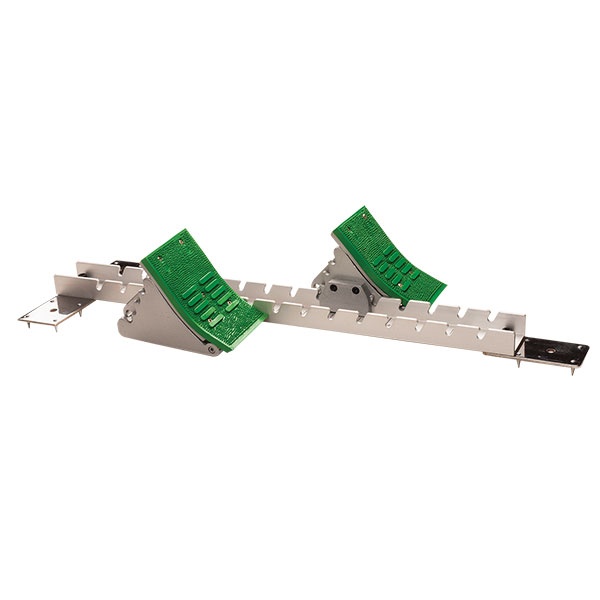
Olympic Style Track Starting Block
Brand: Champion Sports
Explode Out of the Blocks: Train Like the Champions with Olympic-Style Starting Blocks Do you dream of leaving your competition in the dust? Perfecting your start is crucial for shaving off milliseconds and achieving those personal bests. The same starting blocks used by world-class athletes can now be part of your training regimen. Unleash Your Inner Olympian These Olympic-style starting blocks are crafted from sturdy, lightweight aluminum, built to withstand the demands of intense training. Find your perfect position with fully adjustable pedals that lock securely at any angle for maximum comfort and power. The slotted chrome rail allows for quick and effortless adjustments, so you can spend less time tinkering and more time honing your technique. Key Features and Benefits: Durable aluminum construction: Built to last through rigorous training sessions. Fully adjustable pedals: Achieve the perfect starting position for optimal power transfer. Locking pedals with rubber traction: Ensures a secure grip for explosive starts. Slotted chrome rail: Makes pedal adjustments quick and easy. Includes six track spikes: Ready to dominate the track right out of the box. Frequently Asked Questions Q: Are these starting blocks appropriate for beginners? A: Absolutely! These blocks are perfect for anyone who wants to improve their starts, from beginners to seasoned athletes. The adjustable pedals allow you to find a comfortable and supportive position, regardless of your experience level. Q: How do I assemble the starting blocks? A: The starting blocks come pre-assembled for your convenience. Simple instructions are included for any minor adjustments you may need to make. Q: What surface are these starting blocks designed for? A: These starting blocks are suitable for use on a variety of track surfaces, including synthetic tracks and cinder tracks. Invest in Your Success Take your training to the next level with Olympic-style starting blocks. Order yours today and experience the difference a powerful start can make in your race results!
Category: Sporting Goods > Athletics > Track & Field > Track Starting Blocks